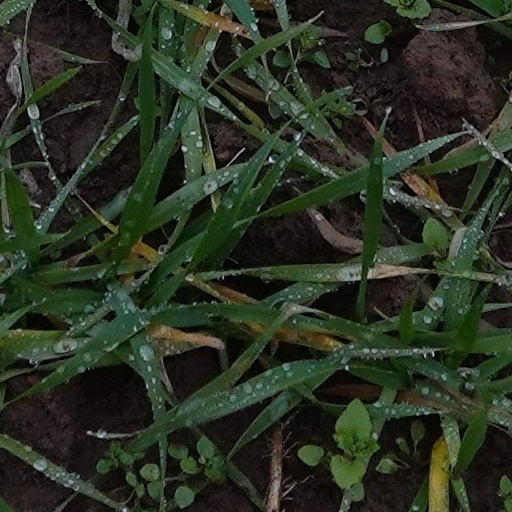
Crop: wheat